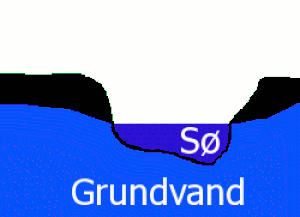
Højmose
Stadier i dannelsen af højmoser:
Dannelse af en højmose ud fra en sø